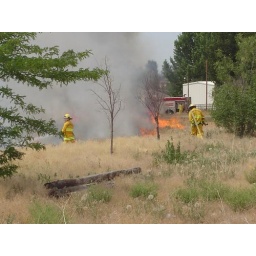
Fire in the field behind my house